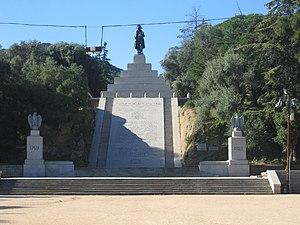
Le quartier dit du Casone est un quartier d'Ajaccio, constitué de logements abritant une population majoritairement aisée, à l'ouest du centre-ville et du Cours Grandval.
Le monument commémoratif de Napoléon Iᵉʳ dit Le Casone voire monument de la place d'Austerlitz, est un monument consacré à Napoléon Iᵉʳ dans sa ville de naissance, Ajaccio, en Corse-du-Sud, en France.
Cet article recense les œuvres d'art dans l'espace public de la Corse-du-Sud, en France.
Cette page recense les représentations statuaires de Napoléon Iᵉʳ dans l'espace public en France.